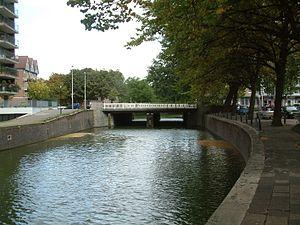
Les ponts sur la Rotte sont situés tout au long de la rivière de la Hollande-Méridionale, la Rotte, de la ville de Hollevoeterbrug à la Nouvelle Meuse à Rotterdam, en passant par la ville de Moerkapelle. Cette voie d'eau est navigable sur tout son parcours.